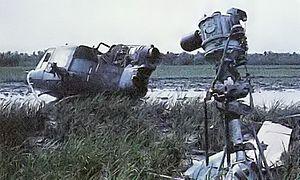
La bataille d'Ấp Bắc est une bataille de la guerre du Viêt Nam, qui vit la première victoire majeure du Front national de libération du Sud Viêt Nam contre les troupes régulières du Viêt Nam du Sud, soutenues par les États-Unis.